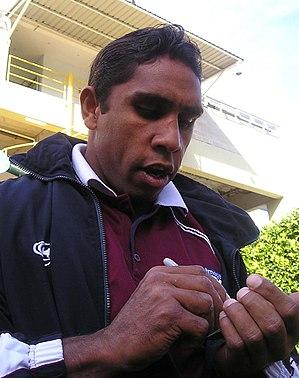
Andrew M. Walker, né le 22 novembre 1973 à Shoalhaven, est un joueur de rugby à XV qui a joué avec l'équipe d'Australie et dans le Super 12 évoluant au poste d'arrière ou d'ailier.